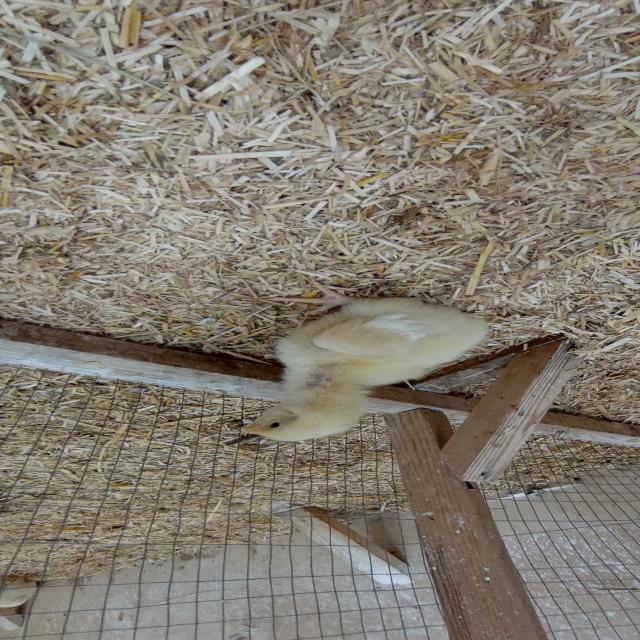
Weight: 186 g